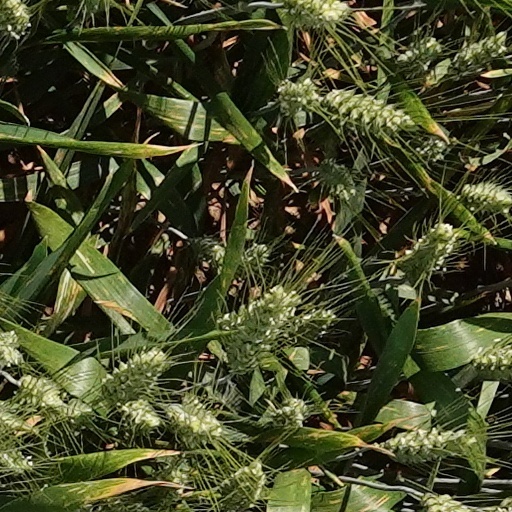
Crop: wheat